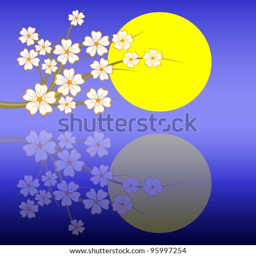
blossoming oriental cherry against the moon in the night sky .